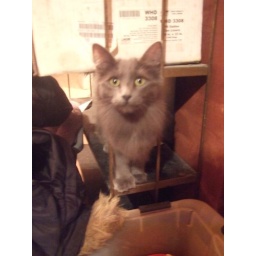
kitties in the cat house